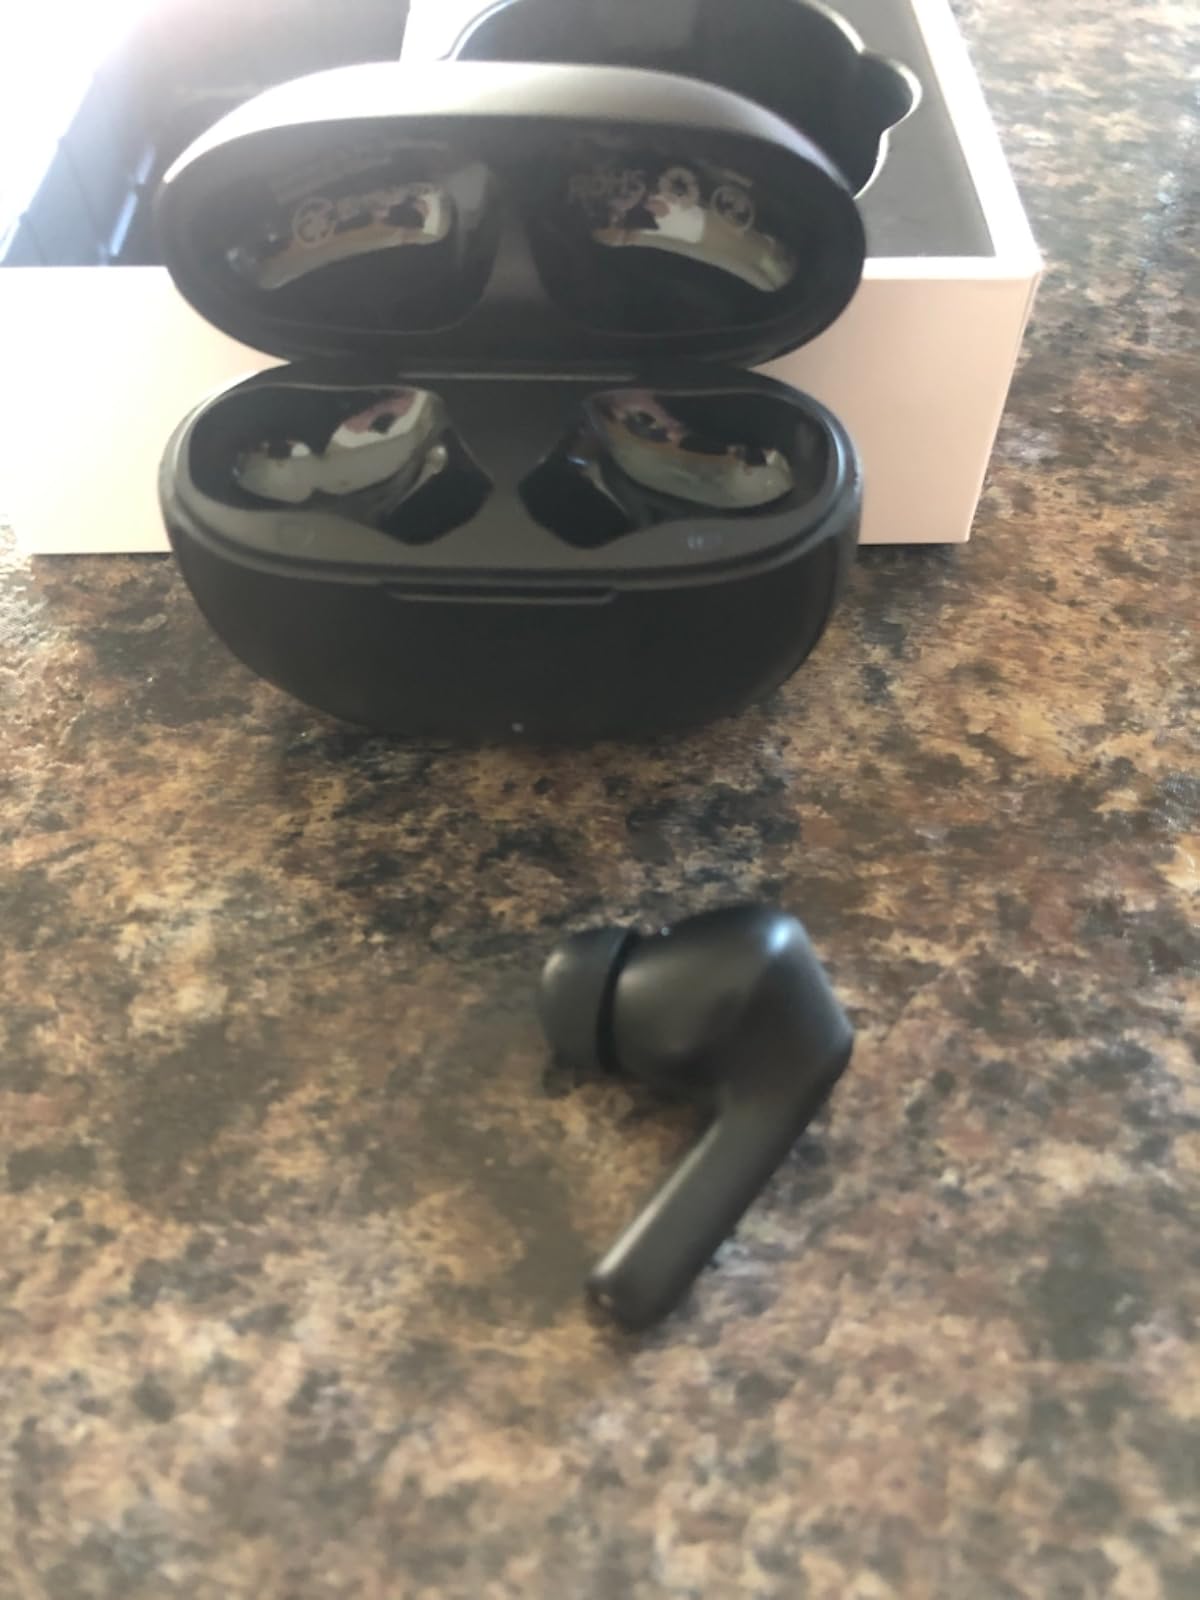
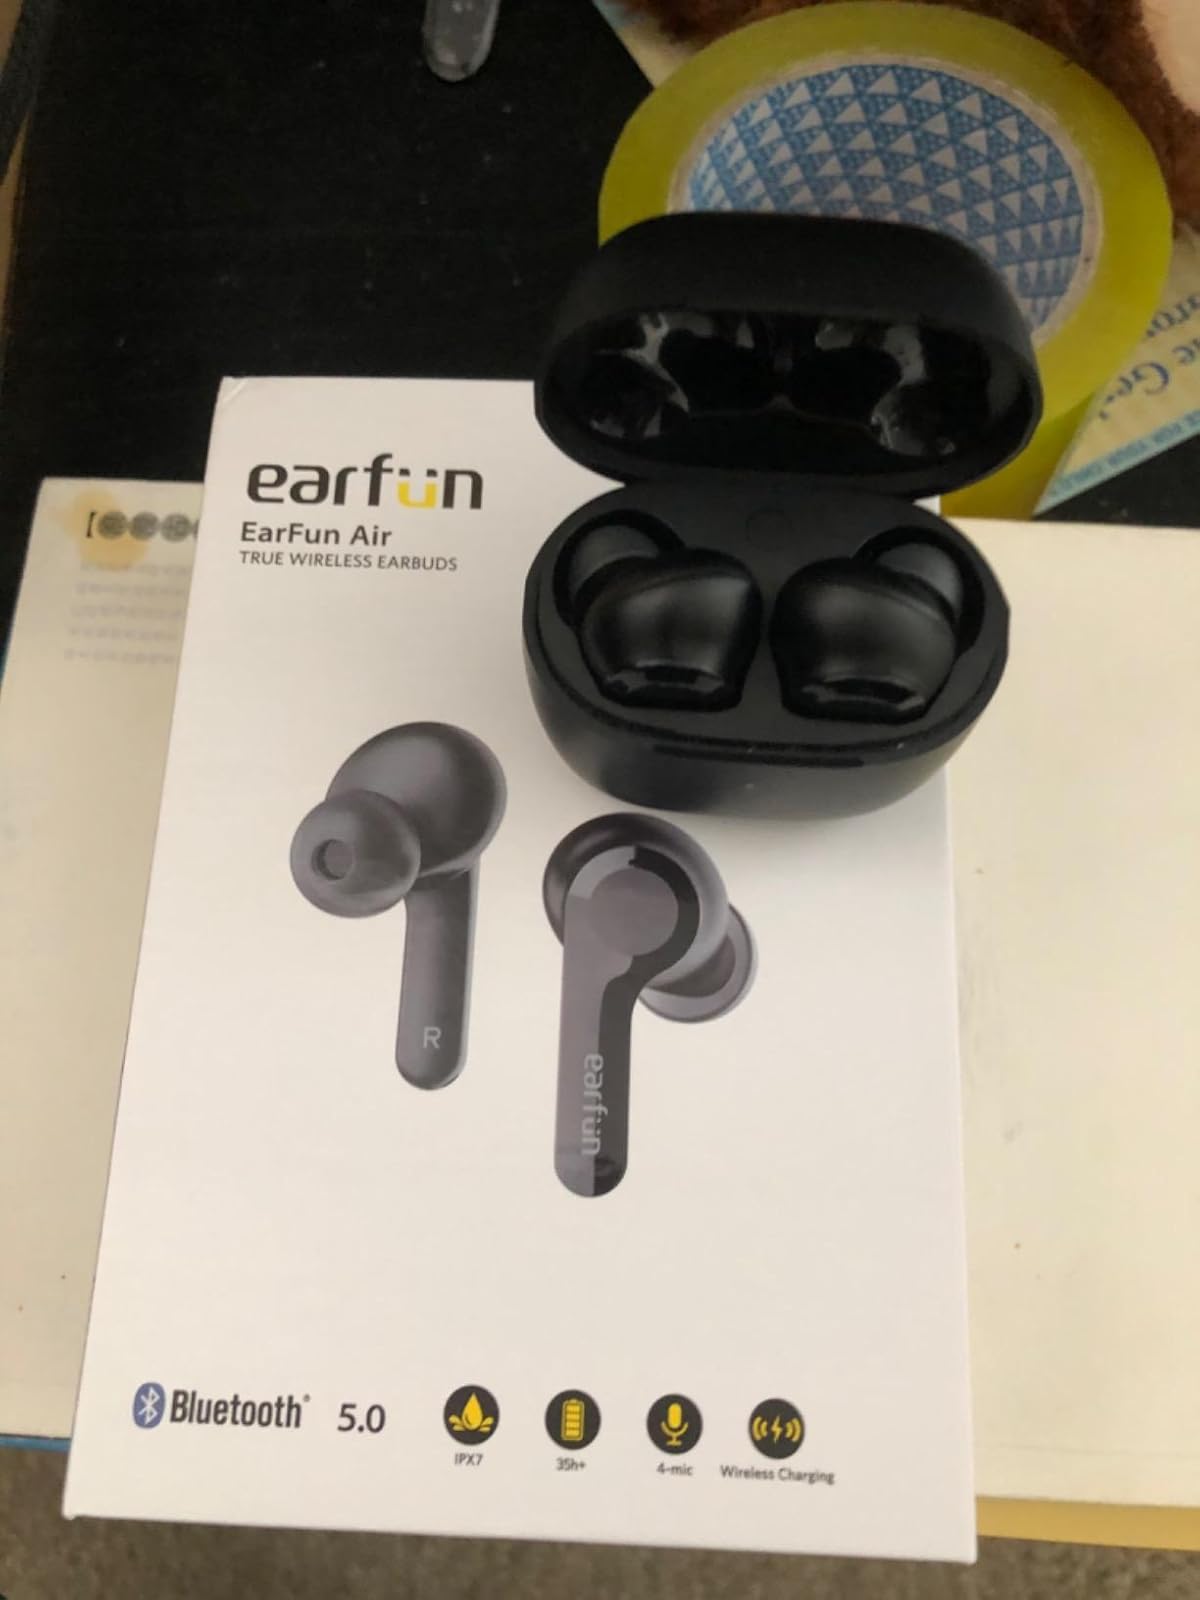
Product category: earbuds
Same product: no